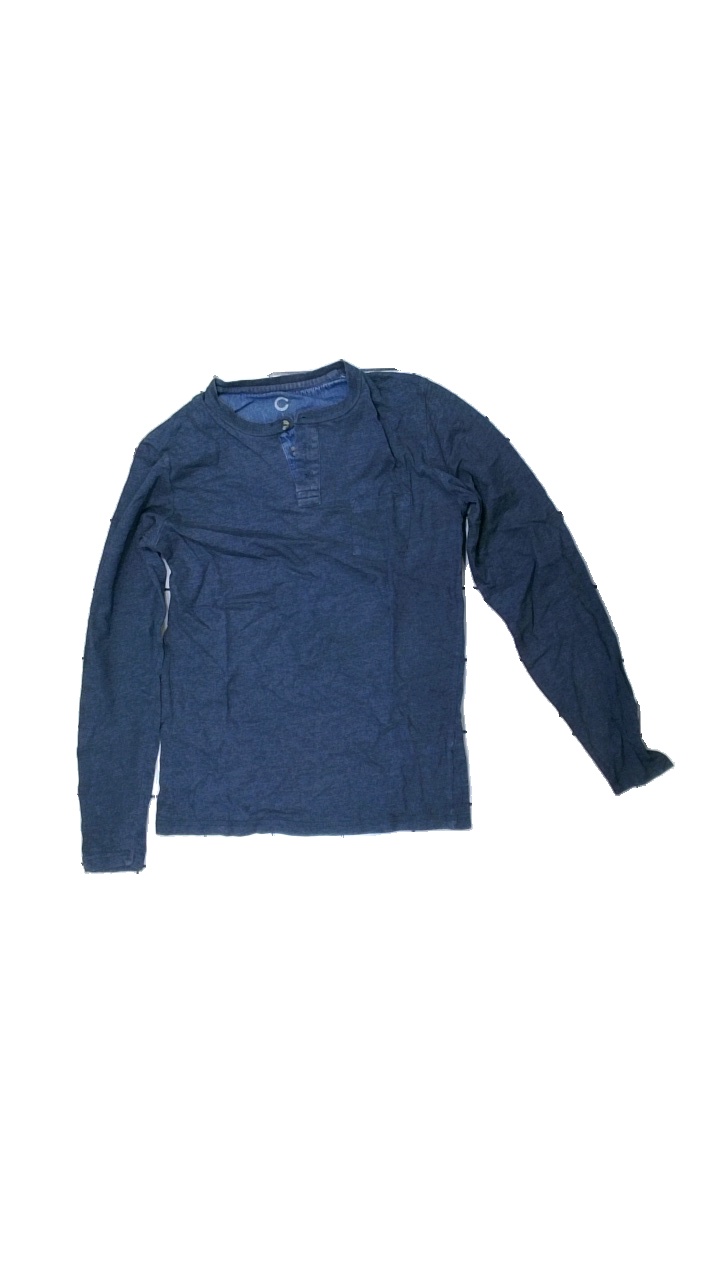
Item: Top (Men)
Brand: Cubus
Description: blue top
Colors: Blue
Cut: Regular
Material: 59% Cotton 41% Polyester
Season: All
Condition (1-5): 5
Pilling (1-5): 5
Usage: Reuse
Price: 50-100